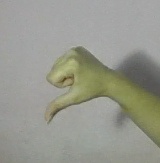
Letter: waw